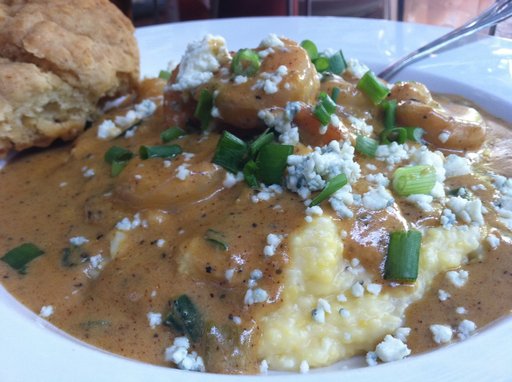
Label: shrimp_and_grits